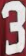
Number: 3